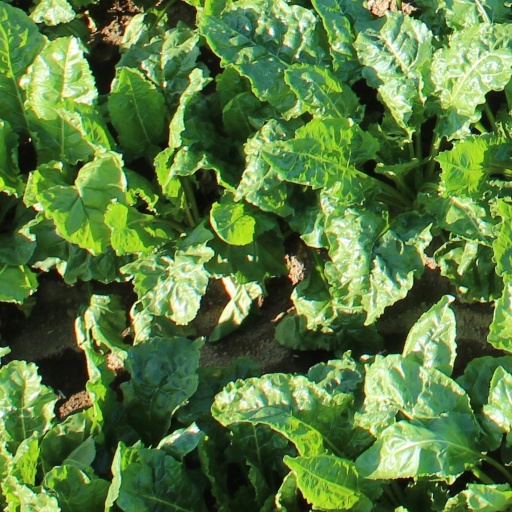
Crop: sugar beet